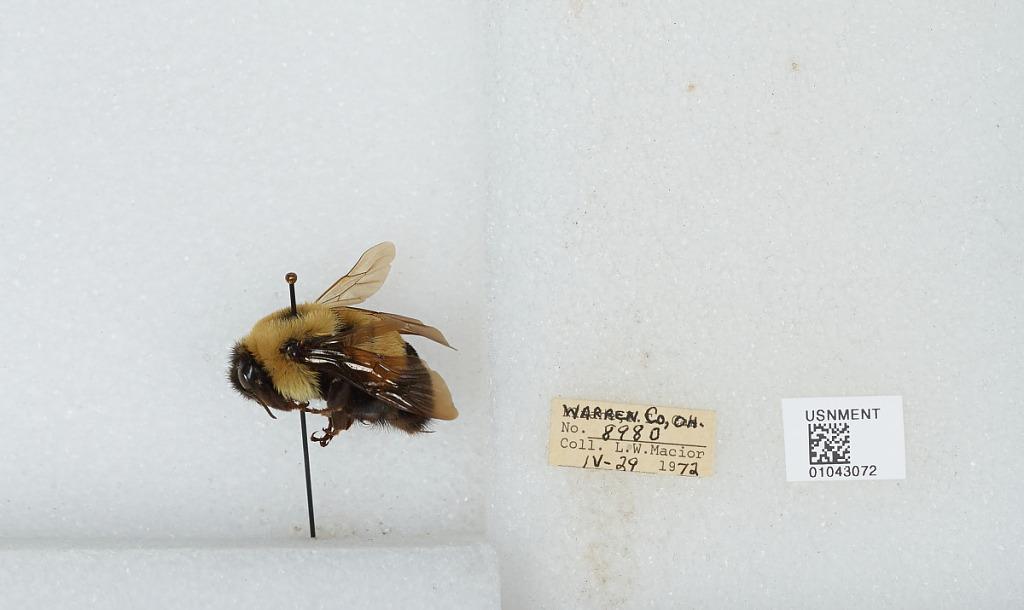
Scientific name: Bombus (Bombus) affinis Cresson
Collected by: L. Macior
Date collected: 1972-4-29
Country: United States
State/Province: Ohio
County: Warren
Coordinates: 39.4242, -84.1856